Monterey State Historic Park

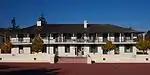
Pacific House

The Old Whaling Station was built as a private home in 1847, but in 1855 became the headquarters and employee housing for the Old Monterey Whaling Company. This building was used to support the shore whaling operations. The unique feature of this establishment is the front walkway, which is made up of whale vertebrae, one of several buildings in the area that prominently feature whalebone. The Old Whaling Station is a reminder of the economic activity in California's history.